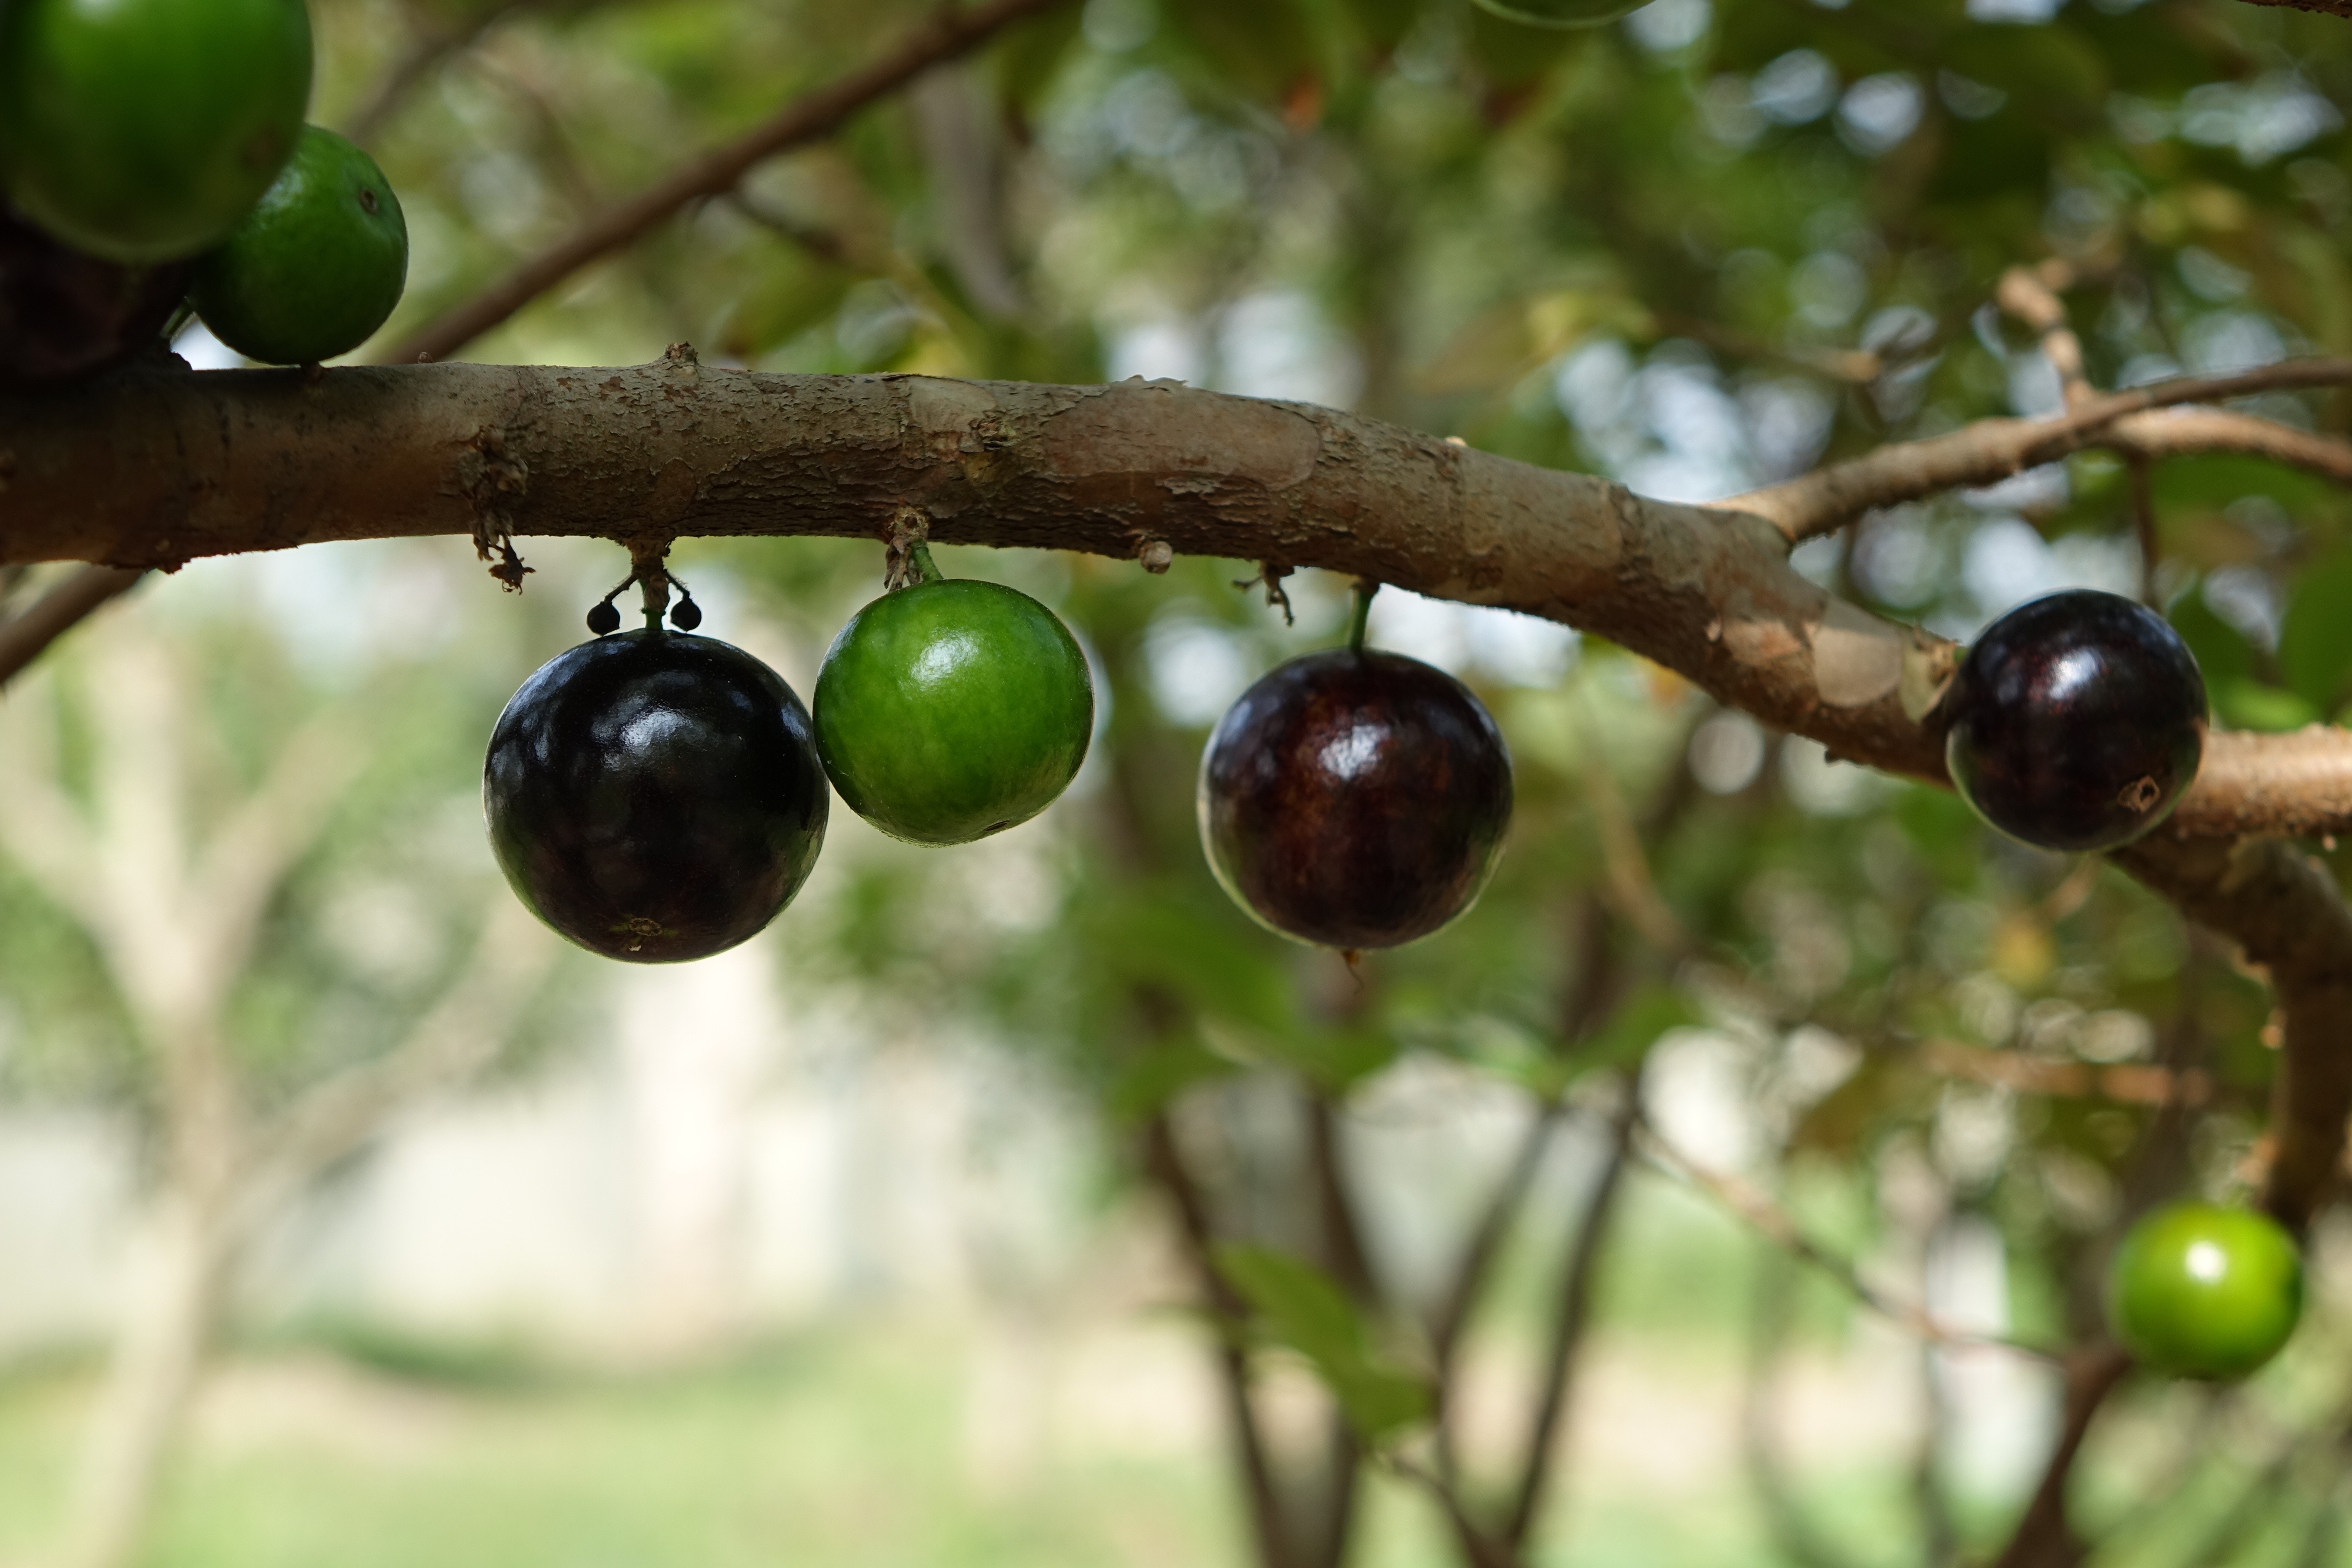
tree, branch, plant, fruit, berry, purple, flora, fruit tree, jabuticaba, garbo greta fruit, tree grape